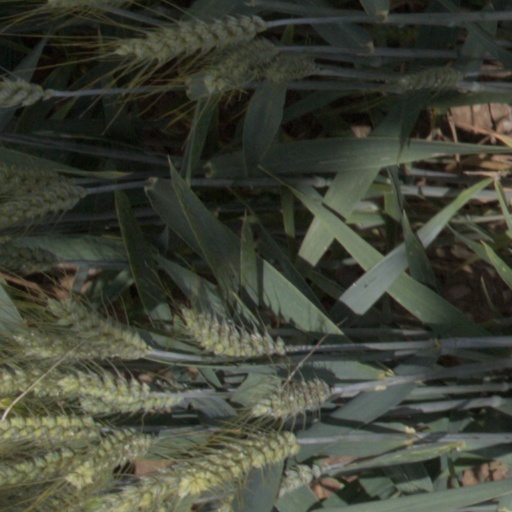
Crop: wheat